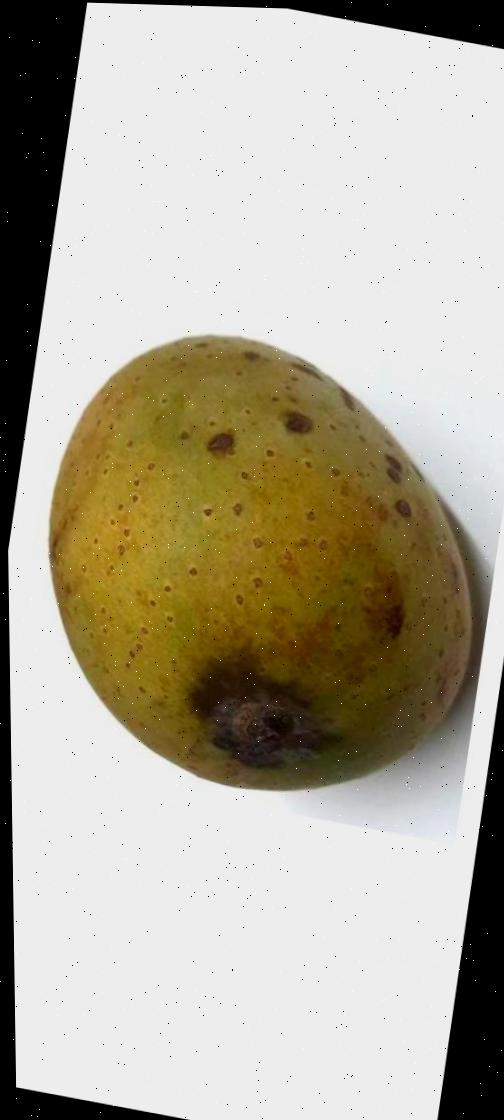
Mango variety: Gourmoti